Italian General Confederation of Labour

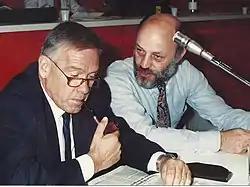
Bruno Trentin with Agelo Airoldi during a CGIL National Congress in the early 1990s.

In February 1978 three trade unions, on the initiative of Luciano Lama, ratified at the Palazzo dei Congressi in Rome, a document, known as the "EUR Turn", proposing a wage restraint in exchange for an economic policy that would support the development and defend employment. But in those years, CGIL and the unitary union were mostly committed to fighting the strategy of tension, defending democracy and democratic institutions from terrorist attacks. The total isolation of subversive groups from the working world would be the main basis of their defeat. In September 1980, Fiat declared that it would proceed with the dismissal of 14,000 workers and unilaterally put 23,000 workers into redundancy. Metalworkers blocked the Fiat factories for 35 days. Luciano Lama and Enrico Berlinguer, General Secretary of the Communist Party, strongly supported the workers' strikes. In October 1980, Fiat's employees and managers protested through the streets of Turin in an event remembered as the "March of Forty Thousand", to protest against the strikes and against the trade unions which organized it. It was a sound defeat for all Italian trade unions, but especially for the CGIL. The "Fiat case" marked forever trade unions' history in Italy, accelerating towards the dissolution of the unitary federation.